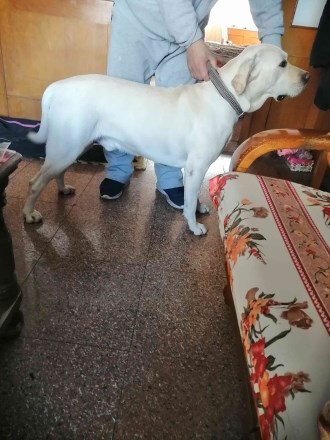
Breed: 3580-n000122-Labrador_retriever